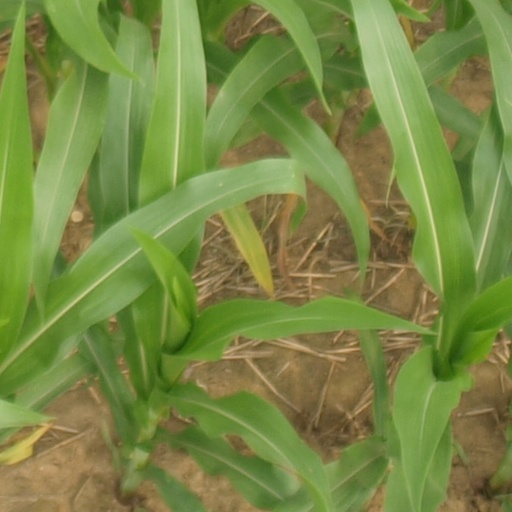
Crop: maize; corn